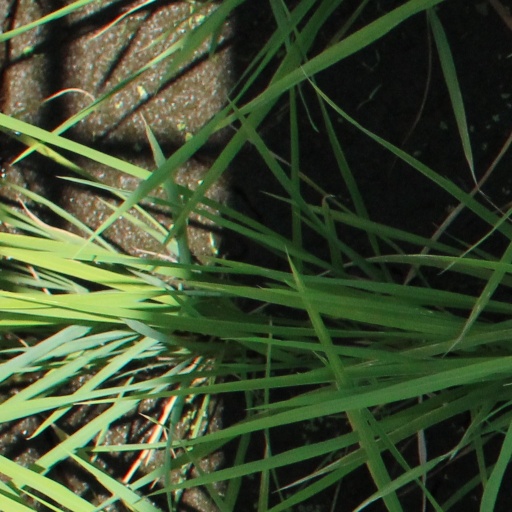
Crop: rice